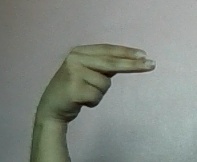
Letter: ain